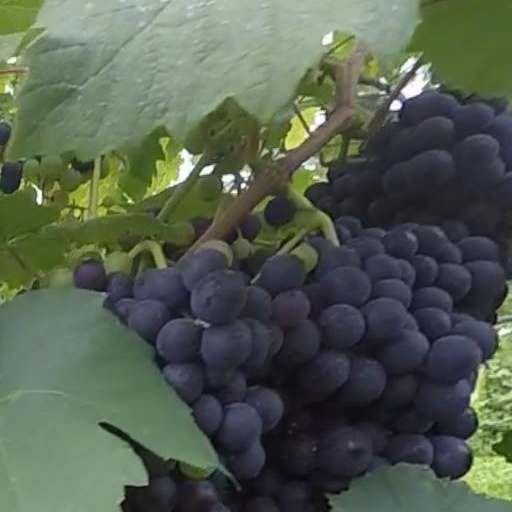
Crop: grape